Bearing (navigation)

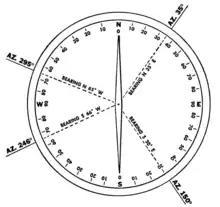
Azimuths and bearings.

In nautical navigation the absolute bearing is the clockwise angle between north and an object observed from the vessel.